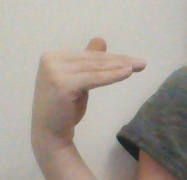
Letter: khaa